Famous Game Designer Trading Cards

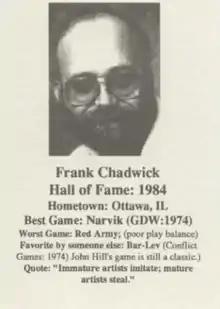
Front of 1st edition trading card for Frank Chadwick

In 1992, Rick Loomis of Flying Buffalo put together a deck of low-budget trading cards featuring seven contemporary game designers who had been inducted into the GAMA Hall of Fame: